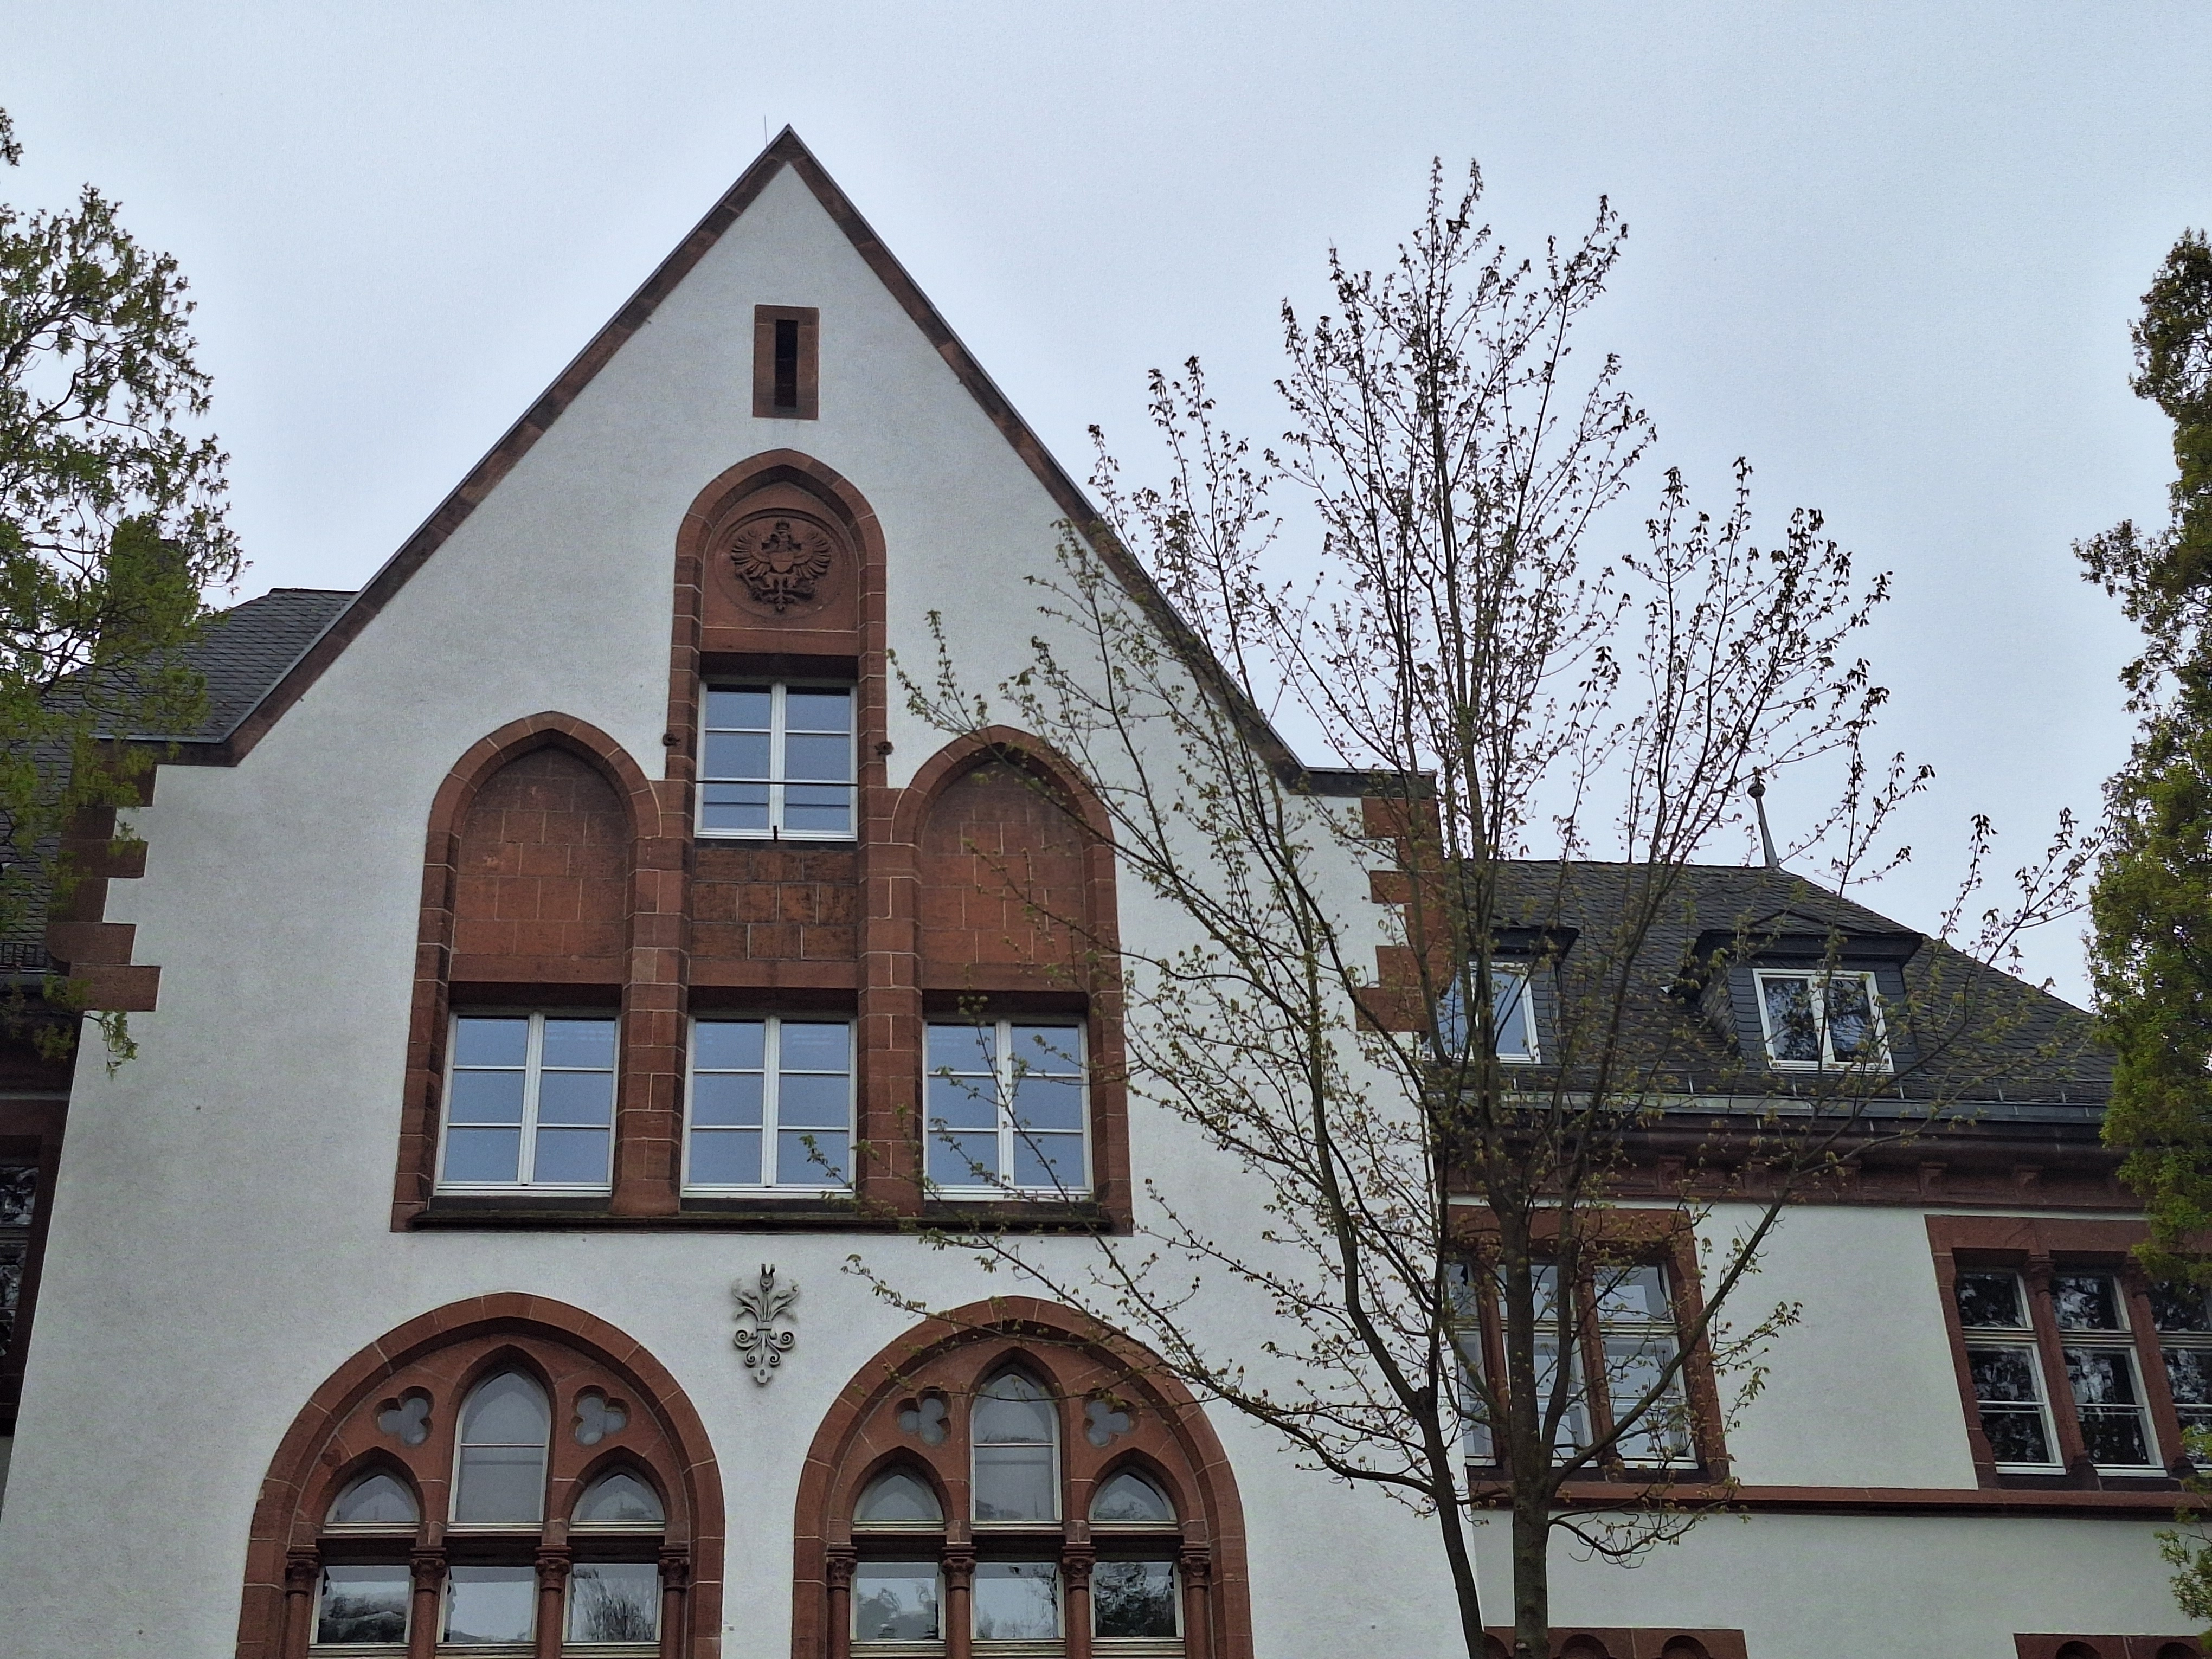
Building: Universitätsstraße 24